Comandanti-class patrol vessel

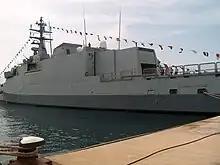
"Comandante Foscari" berthed in Augusta (Siracusa)

The construction of these units used hull and superstructure built with stealth features. The NUMC (Comandanti class) and Nuove Unità di Pattugliamento d'Altura, NUPA share logistics, interoperability, features of the combat system and integrated telecommunications systems.